Proposed long-term solutions for the euro area crisis

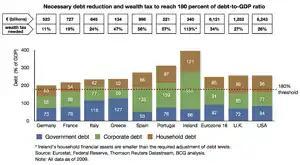
Overall debt levels in 2009 and write-offs necessary in the Eurozone, UK and U.S. to reach sustainable grounds.

According to the Bank for International Settlements, the combined private and public debt of 18 OECD countries nearly quadrupled between 1980 and 2010, and will likely continue to grow, reaching between 250% (for Italy) and about 600% (for Japan) by 2040. A BIS study released in June 2012 warns that budgets of most advanced economies, excluding interest payments, "would need 20 consecutive years of surpluses exceeding 2 per cent of gross domestic product – starting now – just to bring the debt-to-GDP ratio back to its pre-crisis level". The same authors found in a previous study that increased financial burden imposed by aging populations and lower growth makes it unlikely that indebted economies can grow out of their debt problem if only one of the following three conditions is met: